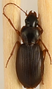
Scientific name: Synuchus impunctatus
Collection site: Bartlett Experimental Forest NEON (BART), plot BART_068